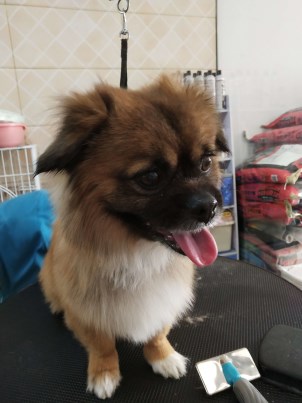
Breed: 3336-n000121-chinese_rural_dog